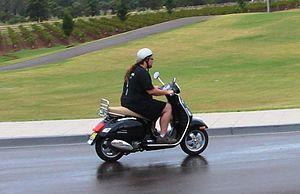
Michael « Mikey » Joseph Teutul est le plus jeune fils de Paul Teutul senior, et le jeune frère de Paul Teutul junior, il est designer et fabricant à Orange County Choppers, rendu célèbre grâce à American Chopper.